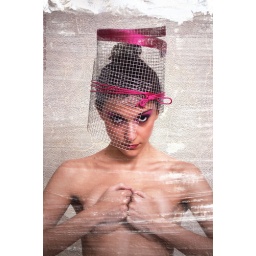
fallen in a plastic bag